Schwanau, Schwyz

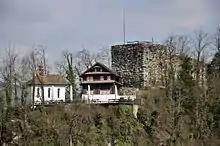
Chapel, restaurant and castle

Traces of occupation on the island date back to around 1200 BC. There is little documentary evidence relating to the castle, but it is believed to have been built at the end of the 12th century and to have been ruined, probably as a result of a fire, as early as the middle of the 13th century.